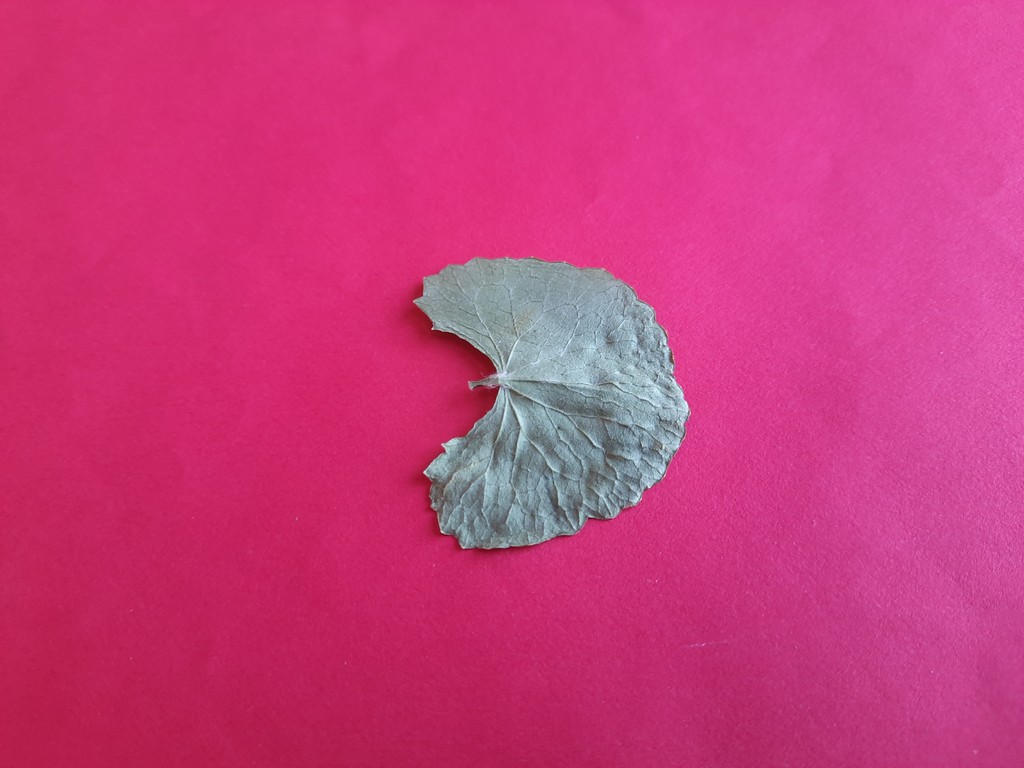
Label: Dried